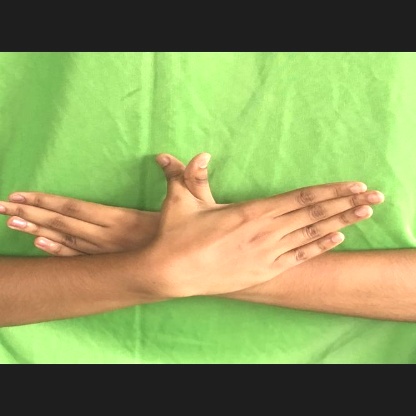
Mudra: Garuda